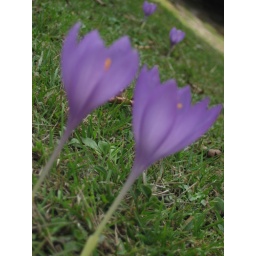
flowers in forest